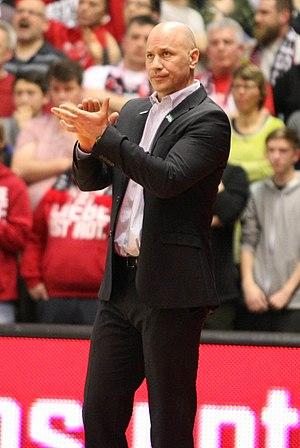
Denis Wucherer, né le 7 mai 1973, à Mayence, en Allemagne de l'Ouest, est un joueur et entraîneur allemand de basket-ball. Il évolue durant sa carrière aux postes d'arrière et d'ailier.